Gloria Stuart

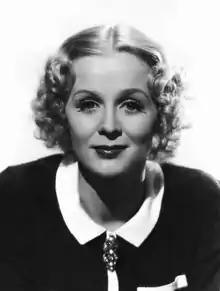
Stuart in 1937

Gloria Frances Stuart (born Gloria Stewart; July 4, 1910 – September 26, 2010) was an American actress, visual artist, and activist. She was known for her roles in pre-code films, and garnered renewed fame late in life for her portrayal of Rose Dawson Calvert in James Cameron's epic romance "Titanic" (1997), one of the highest-grossing films of all time. Her performance in the film won her a Screen Actors Guild Award for Outstanding Performance by a Female Actor in a Supporting Role and earned her nominations for the Academy Award for Best Supporting Actress and the Golden Globe Award for Best Supporting Actress – Motion Picture.